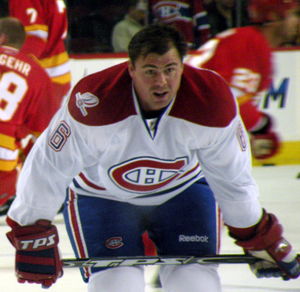
Jaroslav Špaček est un joueur professionnel tchèque de hockey sur glace. Il évolue au poste de défenseur.